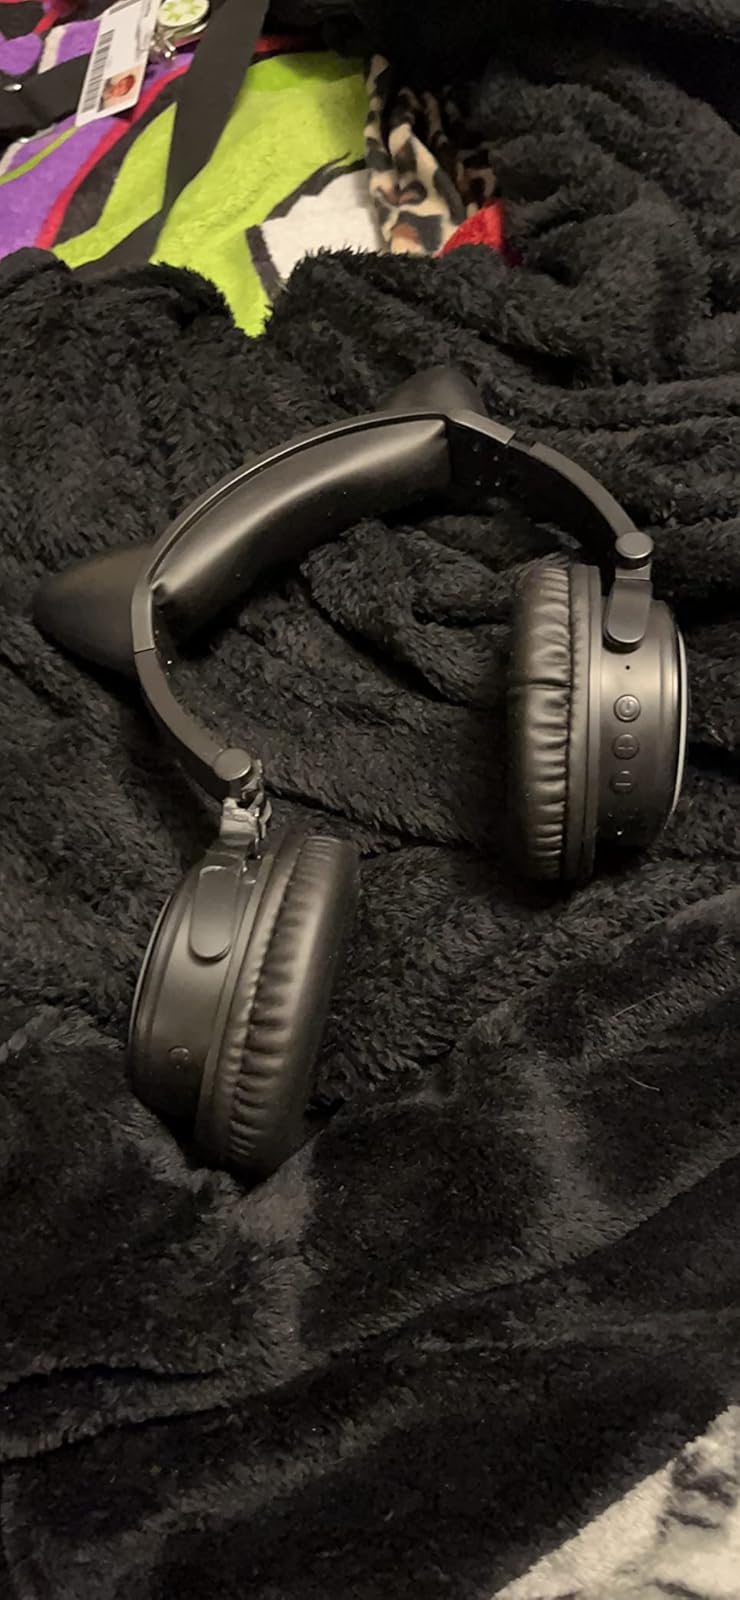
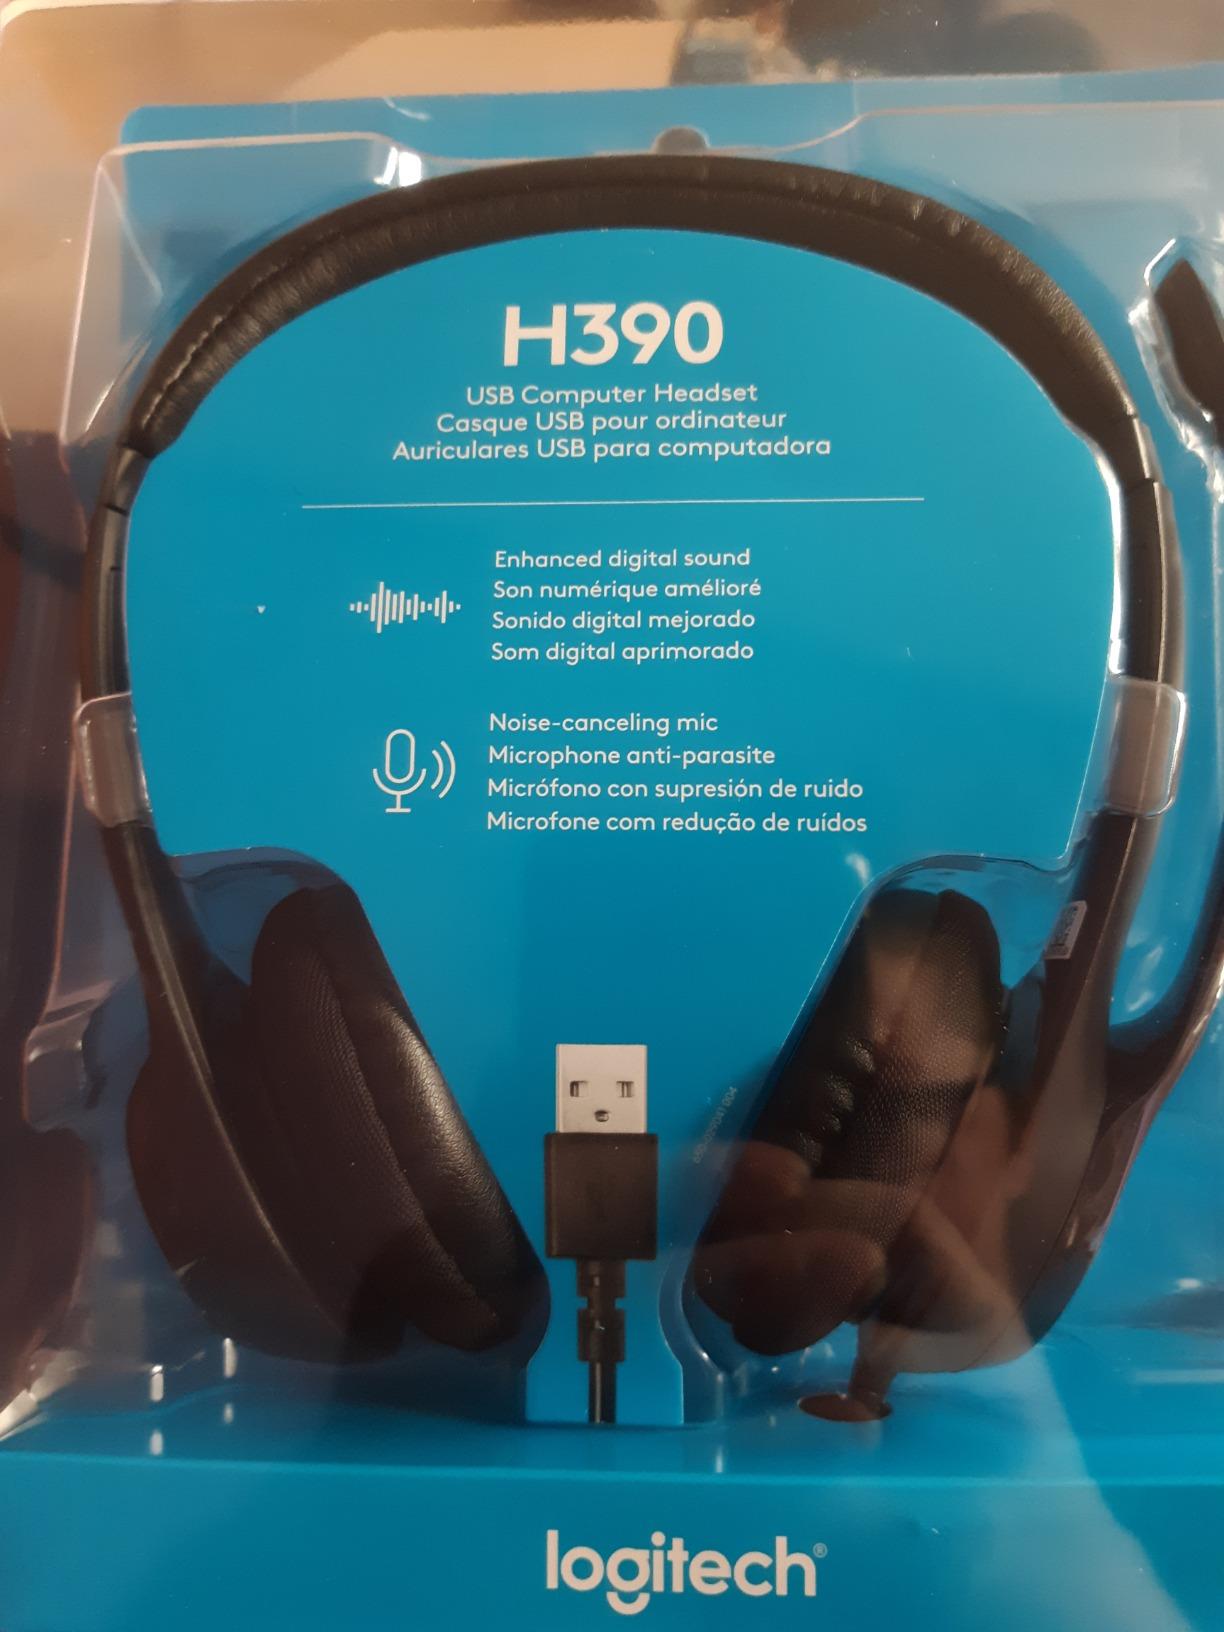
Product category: headphones
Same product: no